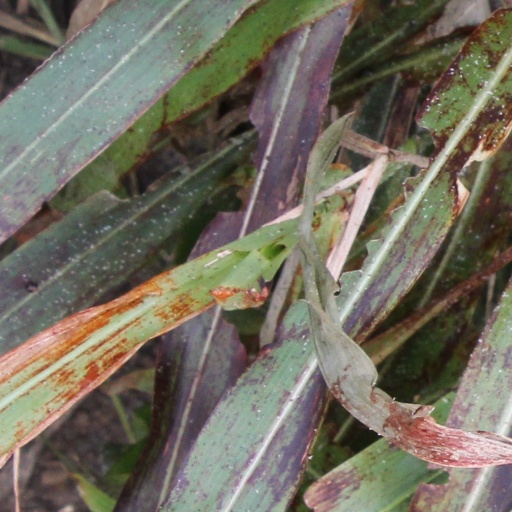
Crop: sorghum